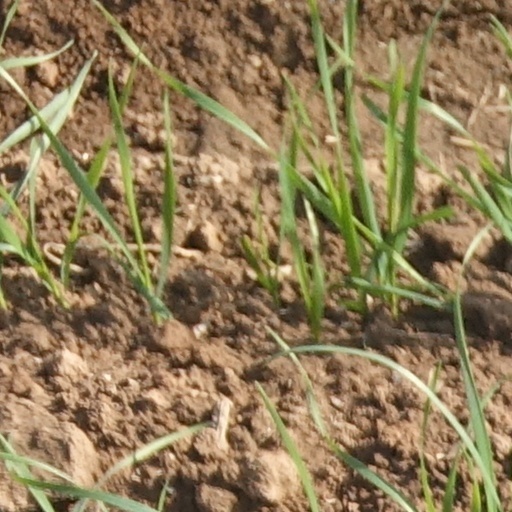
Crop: wheat